Ghemme

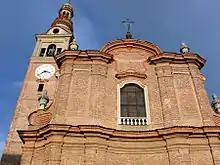
Facade of the parish church

Ghemme is a "comune" (municipality) in the Province of Novara in the Italian region Piedmont, located on the river Sesia about northeast of Turin and about northwest of Novara.